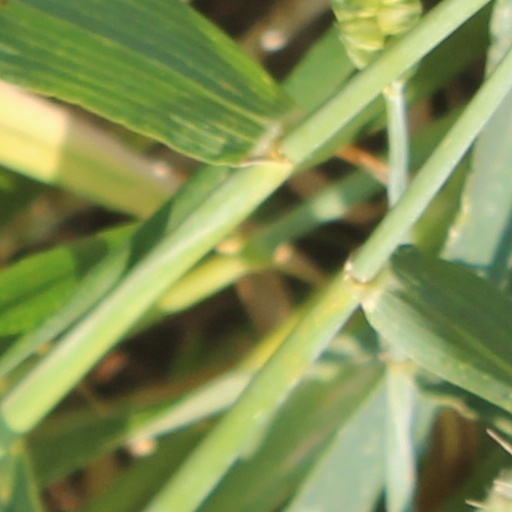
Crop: wheat